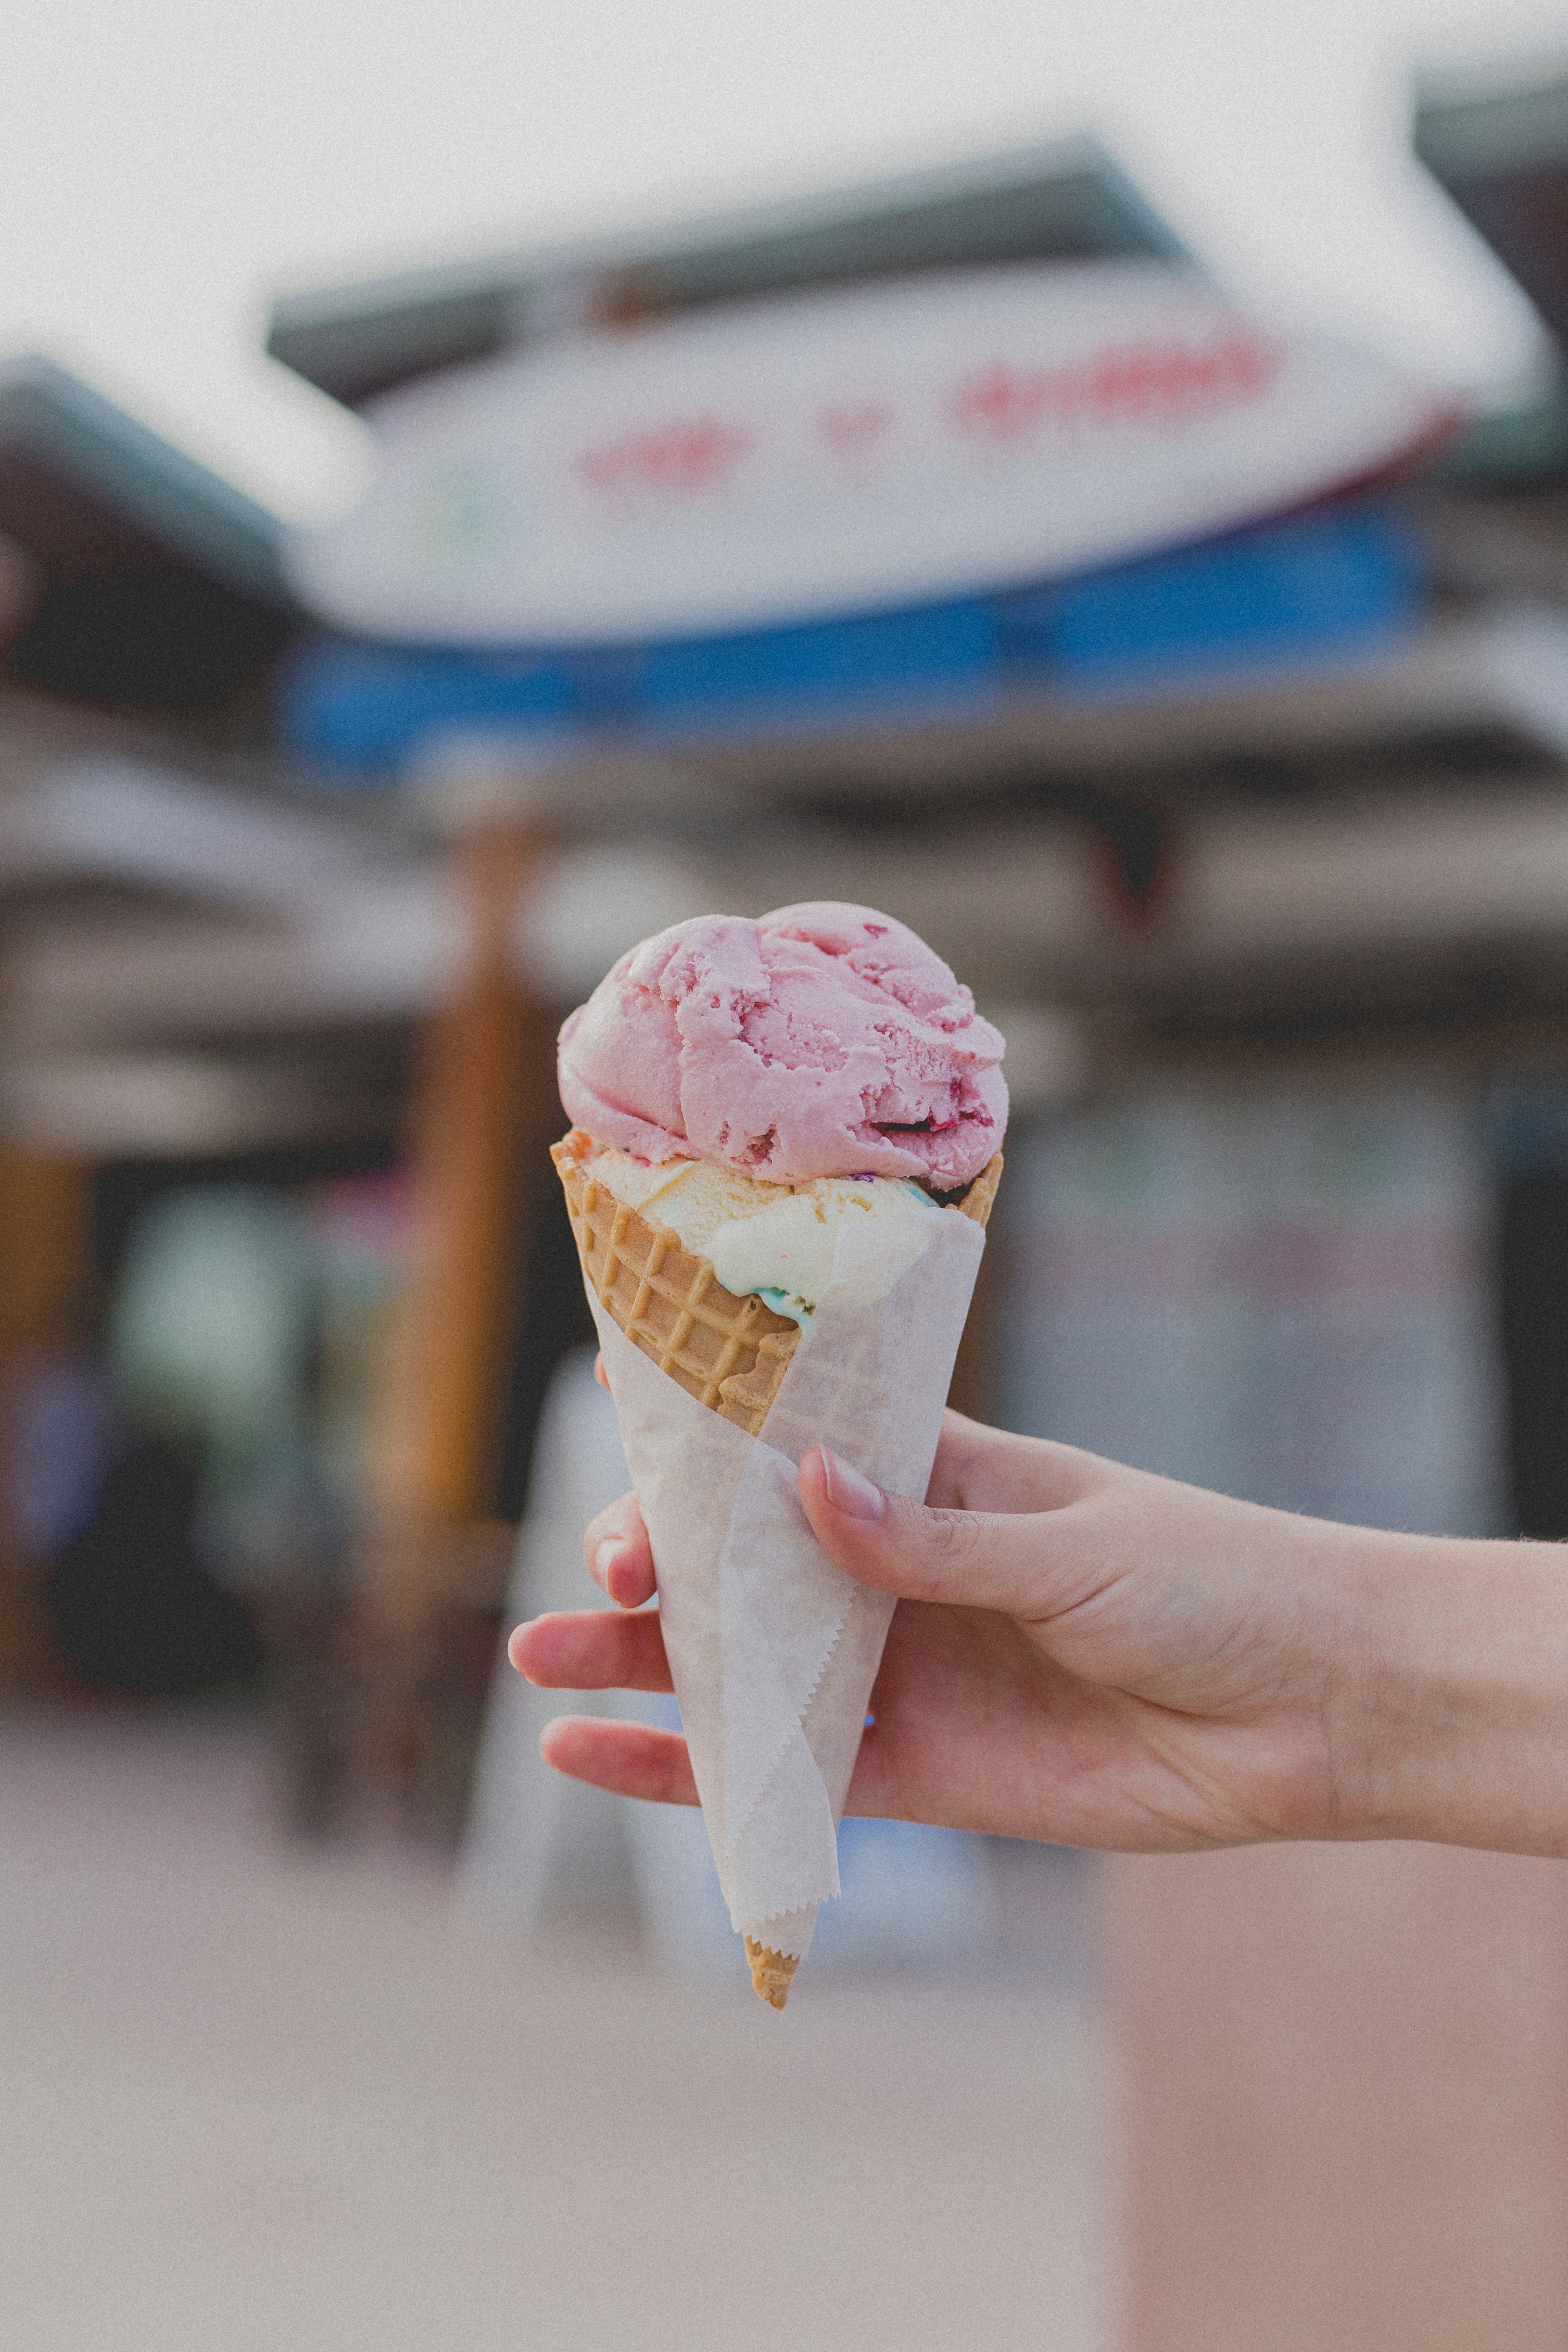
food, baking, ice cream, dessert, dairy product, ice cream cone, icing, sweetness, gelato, flavor, sense